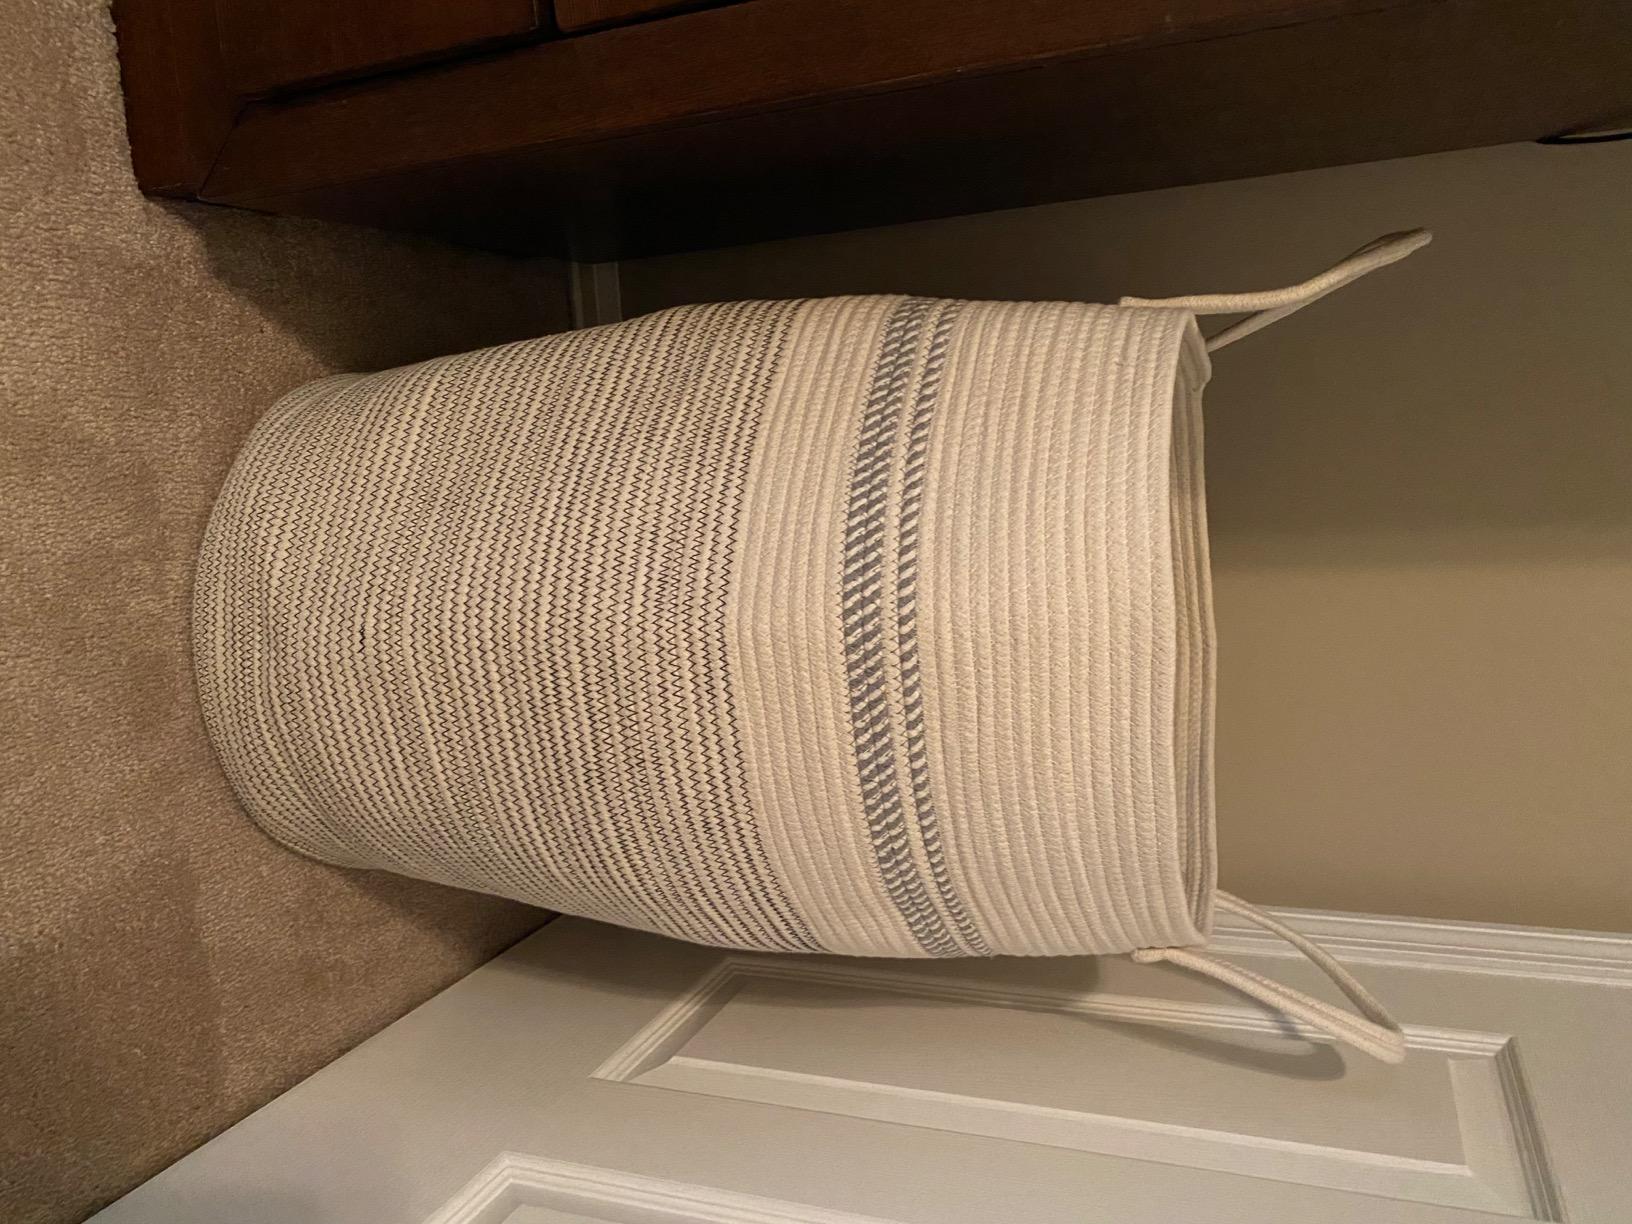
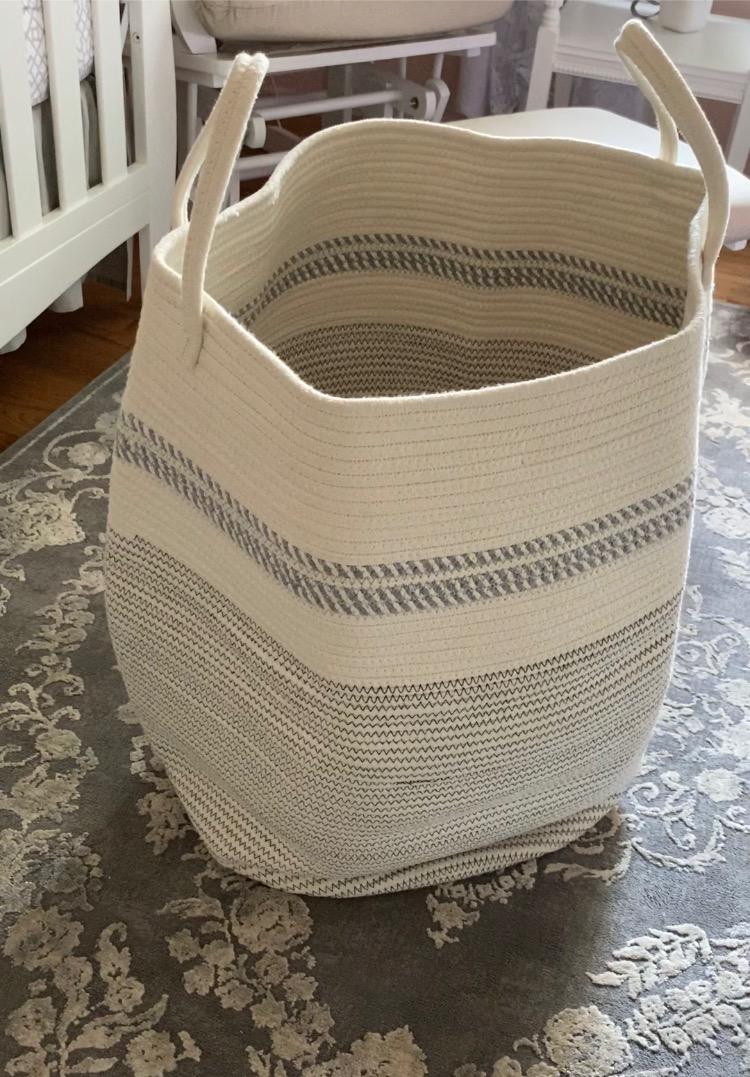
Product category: items_hamper
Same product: yes